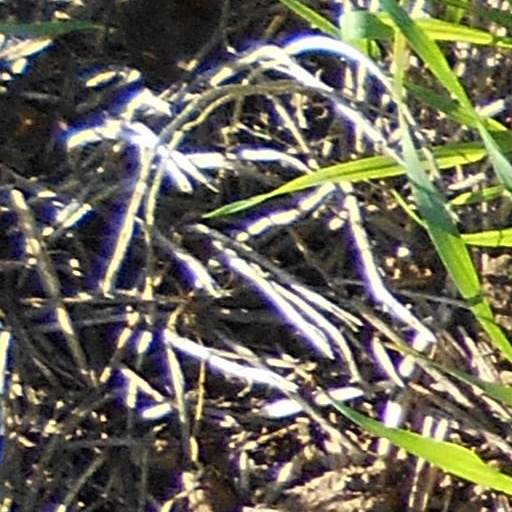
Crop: wheat